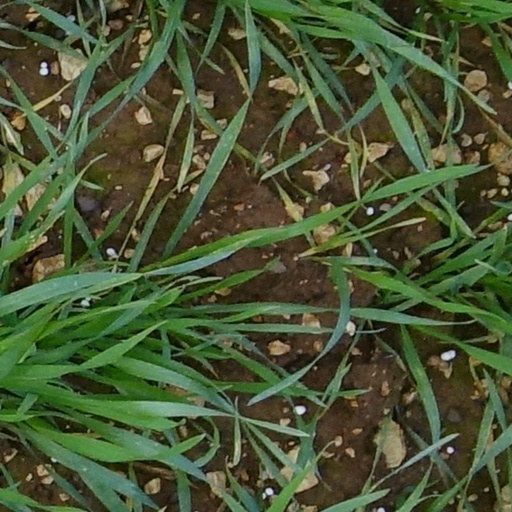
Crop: wheat